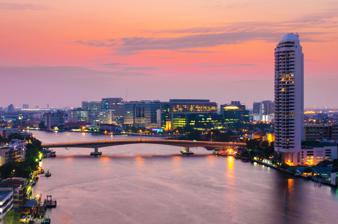
Building: Phra Pin-klao Bridge
Country: Thailand
Year built: 1973
Bridge in Bangkok, Thailand Phra Pinklao Bridge สะพานสมเด็จพระปิ่นเกล้า Coordinates 13°45′43″N 100°29′28″E / 13.76194°N 100.49111°E / 13.76194; 100.49111 Carries 6 lanes of roadway, pedestrians Crosses Chao Phraya River Locale Bangkok , Thailand Official name Phra Pinklao Bridge Characteristics Total length 658 m Longest span 110 m Clearance below 11.5 m History Opened 24 September 1973 Location The Somdet Phra Pinklao Bridge ( Thai : สะพานสมเด็จพระปิ่นเกล้า , RTGS : Saphan Somdet Phra Pinklao , pronounced [sā.pʰāːn sǒm.dèt pʰráʔ pìn.klâːw] ) is a bridge near the Grand Palace over the Chao Phraya River in Bangkok , Thailand . It links Rattanakosin Island with Thonburi . Background The bridge is named after Pinklao , vice-king of Siam, 1851–1866. In the project phase, the bridge was referred to as the Tha Chang Wang Na Bridge ( Thai : สะพานท่าช้างวังหน้า). In June 1973, it was renamed the Somdej Phra Pinklao Bridge in honour of Prince Pinklao . The Chalerm Sawan 58 Bridge ( Thai : สะพานเฉลิมสวรรค์ ๕๘) along two pedestrian bridges crossing the northern part of Khlong Khu Mueang Doem ( Thai :  คลองคูเมืองเดิม) had to be dismantled to make way for the new bridge and its access road. Construction of the bridge started on 4 August 1971. It was opened to traffic on 24 September 1973 by Prime Minister Thanom Kittikachorn . The bridge was built by the joint company Obayashi Gumi Ltd. and Sumitomo Construction Co. Ltd under the supervision of Swiss Engineering Project (SEP) which acted as trustee for the Department of Public and Municipal Works (DPMW). The main drivers behind the construction of the bridge were: To alleviate the traffic congestion over and around the Memorial Bridge and to shorten travel time and cut costs To foster inter-city relations between Bangkok and Thonburi To facilitate the development in the vicinity of the bridge The Sa-nga Phanit Co., Ltd. ( Thai : บริษัท สง่าพานิช จำกัด) was the main contractor for the Phan Phiphop Lila Bridge ( Thai : สะพานผ่านพิภพลีลา) extension over Khlong Khu Mueang Doem ( Thai : คลองคูเมืองเดิม) [a] to match the new bridge system at a cost of 6,880,000 baht. It is feared that the heavy traffic crossing Pinklao Bridge could cause structural damage to the old buildings on Ratchadamnoen Avenue . Some residents expressed their desire in 2010 to have the bridge dismantled mainly due to the air and noise pollution it brings to the old district of Bangkok. The Cheonggyecheon project in Seoul is given as an example of the positive effects the dismantlement could have. Notes a The northern part of "Khlong Khu Mueang Doem" was formerly known as "Khlong Rongmai" ( คลองโรงไหม ). "Khlong Khu Mueang Doem" is also called popularly "Khlong Lord" ( คลองหลอด ). References